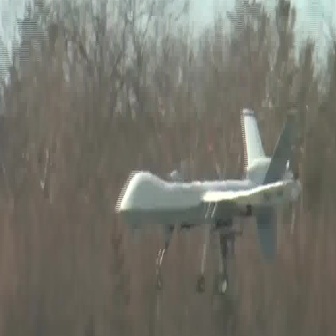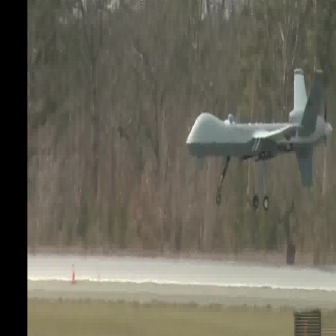
  Please identify the target specified by the bounding box [115,107,300,293] in the first image and locate it in the second image. Return the coordinates in [x_min,y_min,x_max,y_max] format.
Answer: [186,64,331,209]